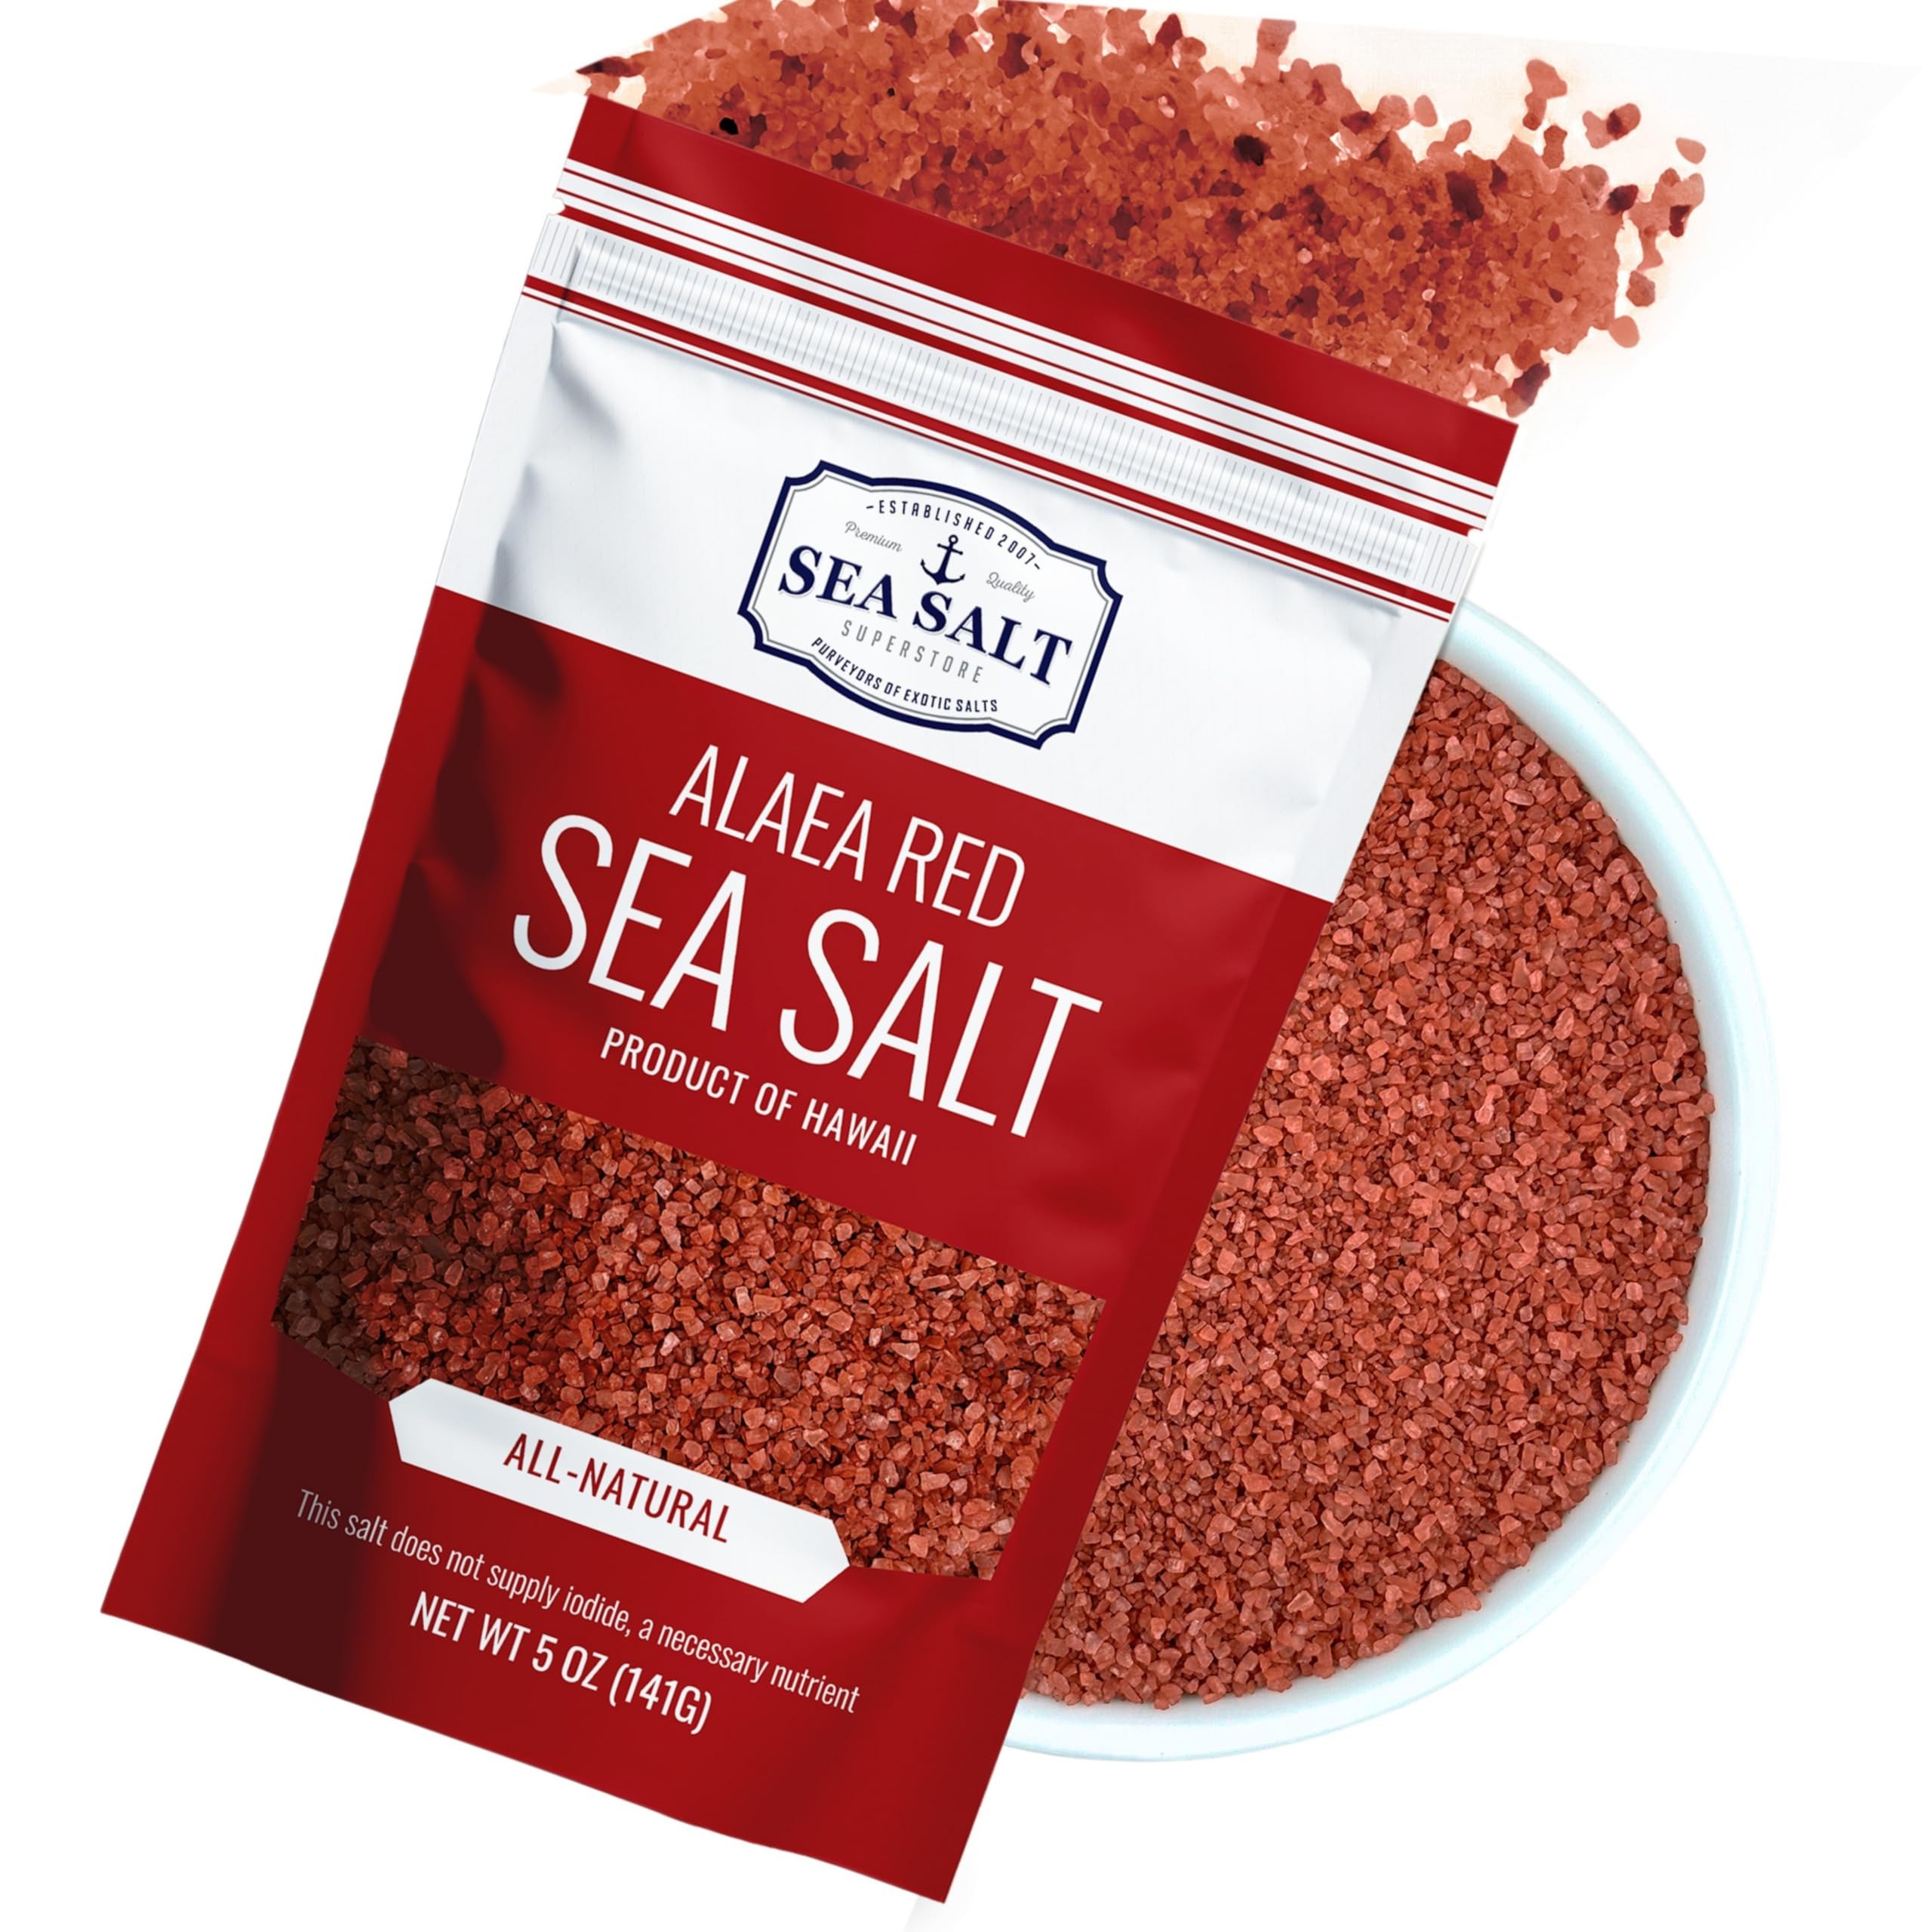
Item Name: Alaea Coarse Crystal Red Hawaiian Salt to Add Color to Any Dish and Natural Finishing use, Red Salt Made with Alaea Clay, 5 oz Bag
Bullet Point 1: Culinary Essential: This Red Alaea Hawaiian Sea Salt elevates your dishes with a stunning burst of color and flavor. This colored natural salt is an essential ingredient for any kitchen, making every meal memorable.
Bullet Point 2: Pure & Coarse Texture: Sea Salt Superstore's Hawaiian red salt features deep red crystals infused with mineral-rich Hawaiian Alaea clay. This coarse sea salt has a unique earthy taste, and its coarse texture enhances the overall culinary experience.
Bullet Point 3: Versatile Usage: Enhancing poke, kalua pork, and grilled meats with this Hawaiian red alaea sea salt is a great choice. This red-colored salt has a unique flavor that elevates dishes and provides a delightful finishing touch to impress your guests.
Bullet Point 4: Safe & Natural: Sea Salt Superstore's red Hawaiian sea salt is gluten-free, MSG-free, non-GMO, dairy-free, and soy-free. Our natural grilling salt contains no preservatives or anti-caking agents, making it a clean and healthy choice for your cooking.
Bullet Point 5: Crafted for Tradition: Traditionally used by Hawaiians to purify or bless their homes, tools, & temples, this Hawaiian red sea salt (coarse grain) carries cultural significance. It adds an authentic touch and enhances every dish with this Alaea salt.
Product Description: Discover the unique qualities of Sea Salt Superstore's Hawaiian Alaea Red Sea Salt, carefully crafted to enhance your culinary experiences. This premium, all-natural finishing salt is made with real Alaea clay from Hawaii, adding both flavor and a stunning red color to any dish, making it a must-have for your kitchen. Perfect for home cooks and professional chefs alike, our Hawaiian red salt is versatile for a variety of culinary applications. Use it to season poke, kalua pork, grilled meats, roasted vegetables, salads, or soups, enjoying its earthy flavor profile that adds a delightful finishing touch to your meals. Whether you're preparing a family dinner or hosting a special occasion, this high-iron, low-sodium salt offers exceptional quality and taste. Traditionally used by Hawaiians to purify or bless their homes, this all-natural sea salt retains essential trace minerals, enhancing your dishes with a unique depth of flavor. Elevate your cooking with Sea Salt Superstore's Alaea Red Hawaiian Sea Salt and discover how it can transform your meals with its remarkable flavor and visual appeal.
Value: 5.0
Unit: Ounce

Price: 9.99